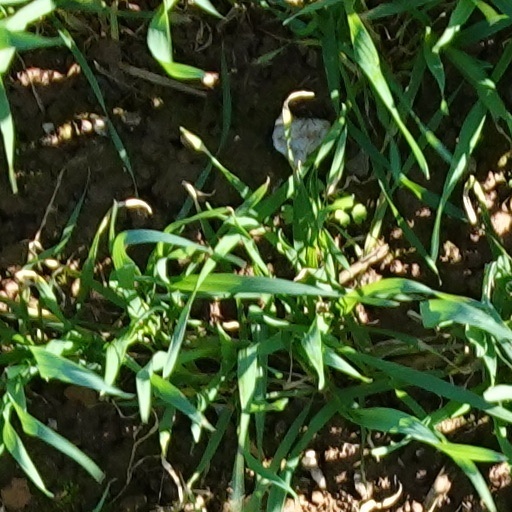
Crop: wheat